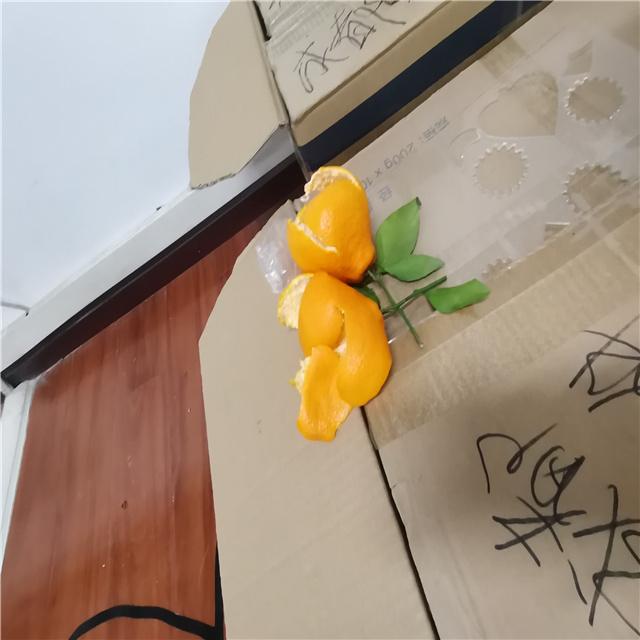
Label: peels